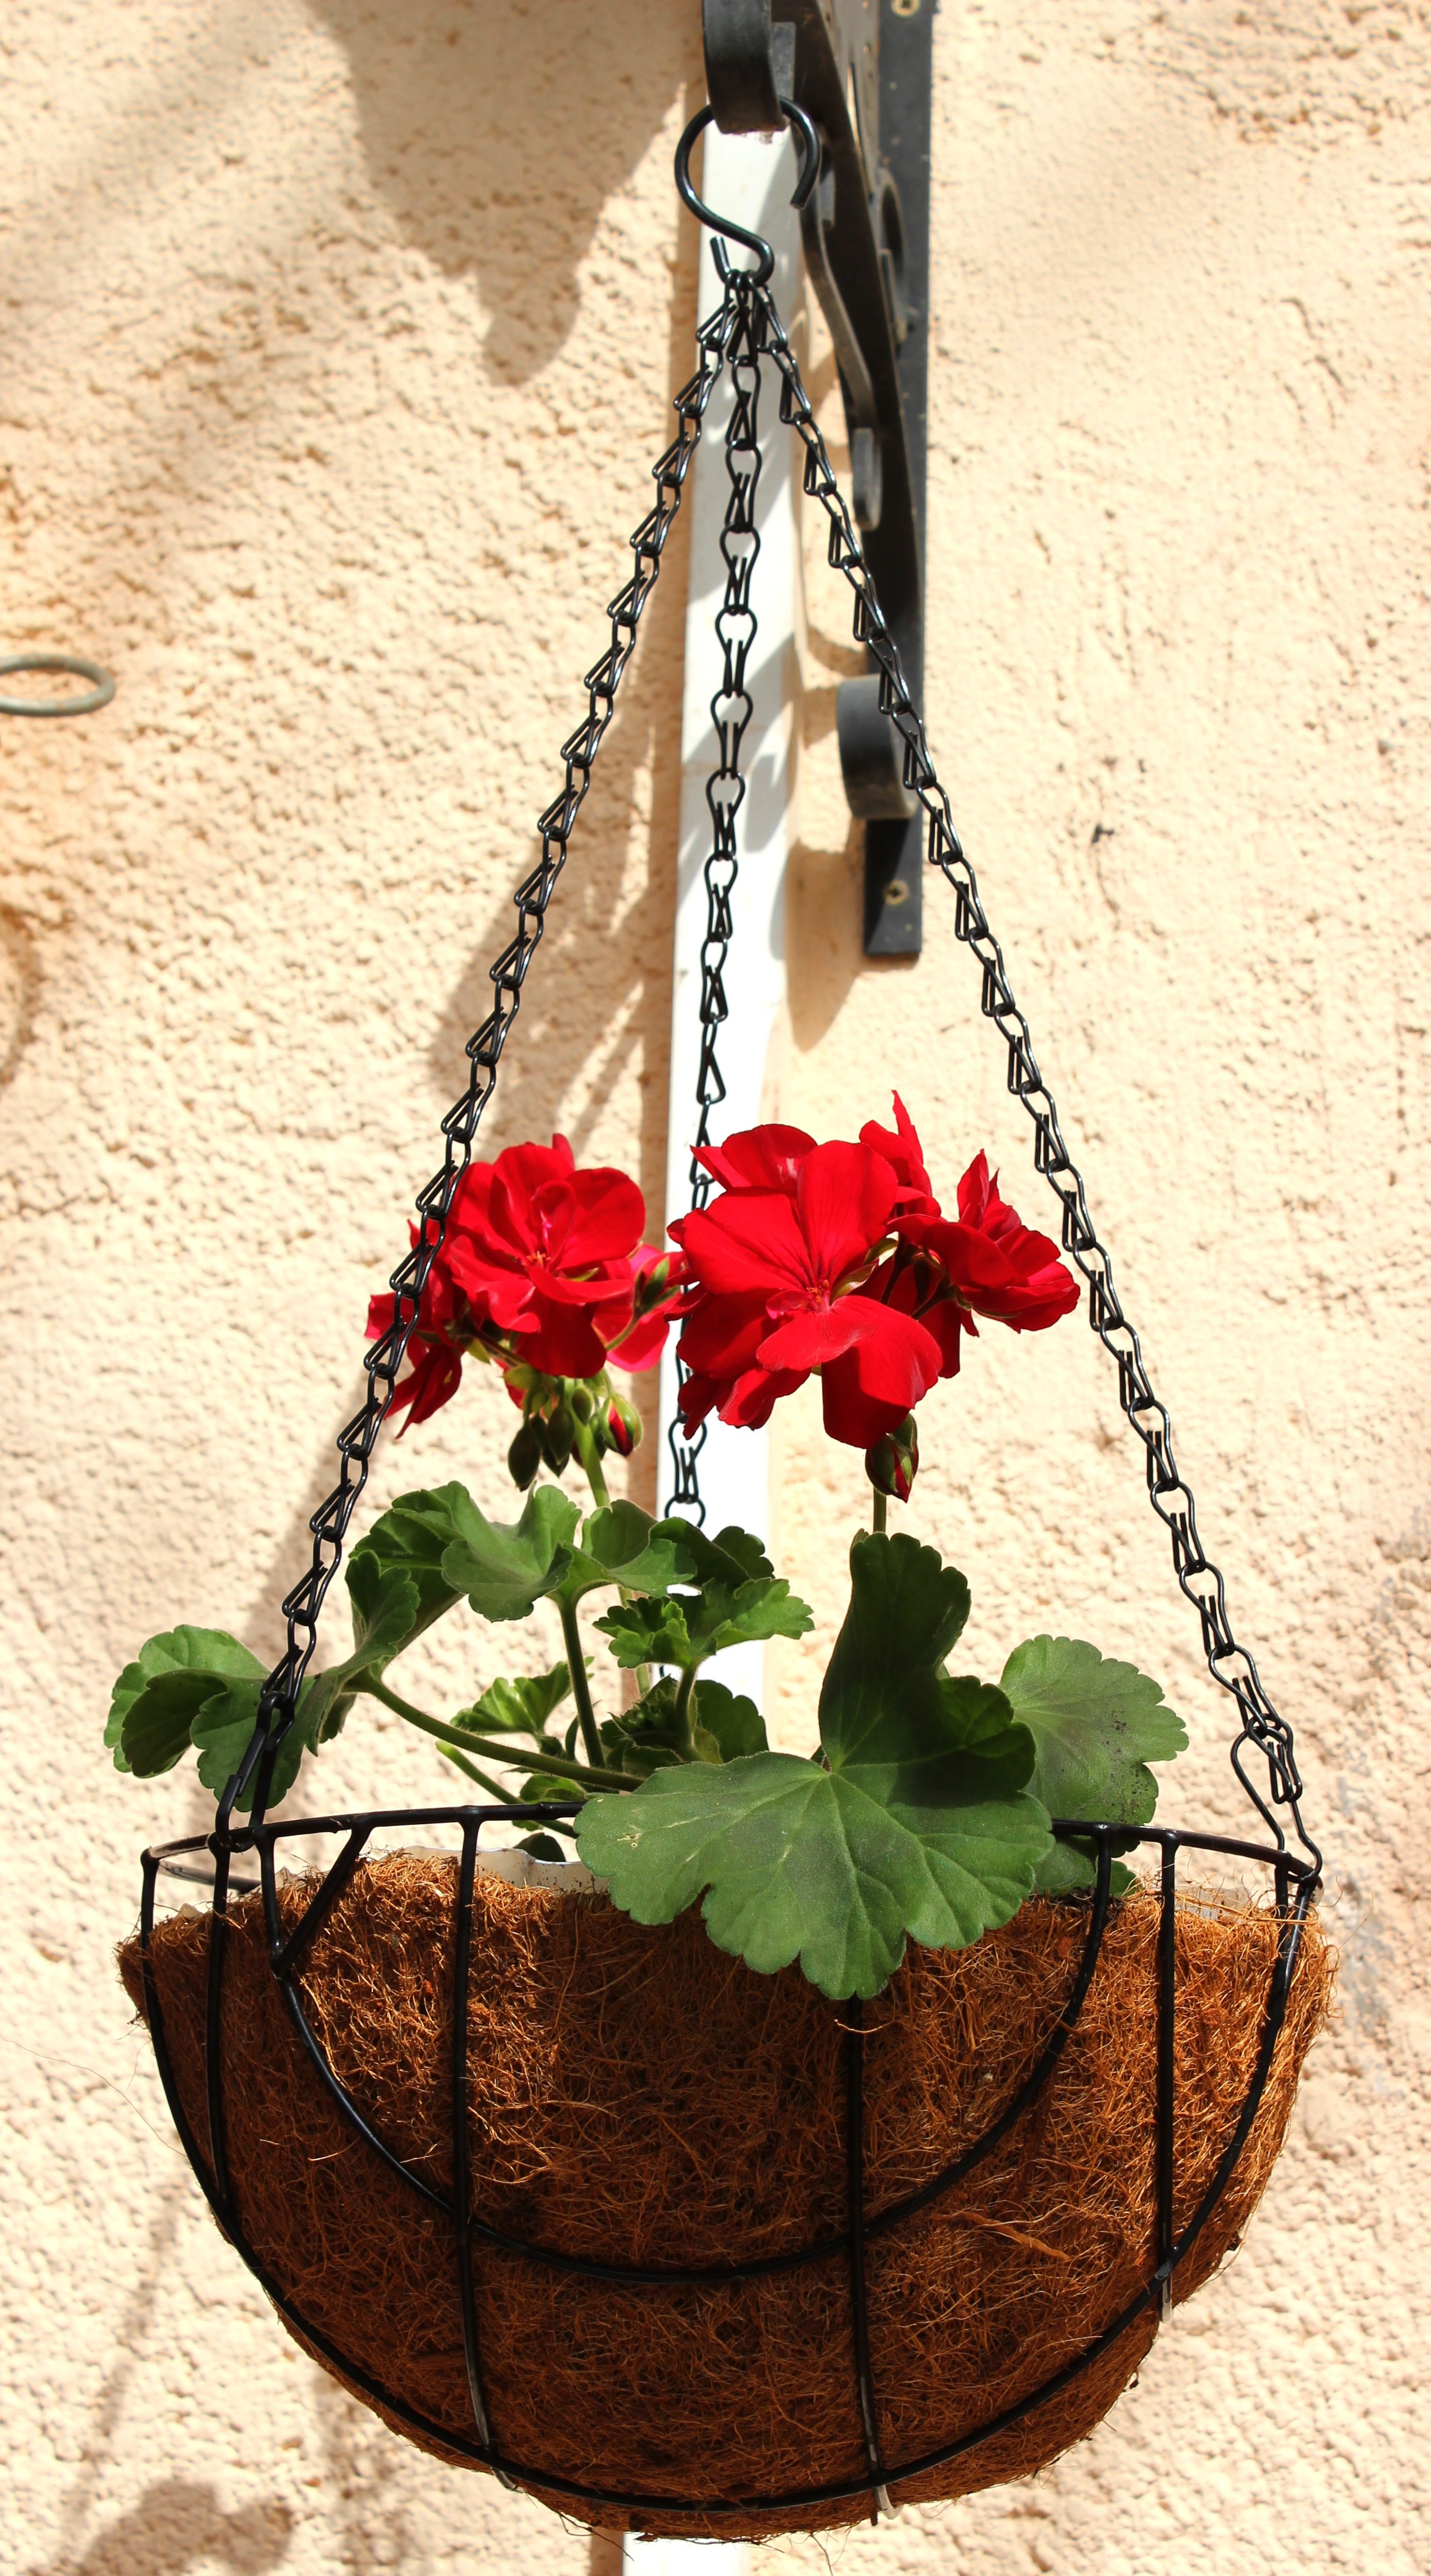
plant, flower, pot, summer, food, spring, green, red, produce, garden, lighting, christmas decoration, geranium, art, floristry, ornamental plants, flagging